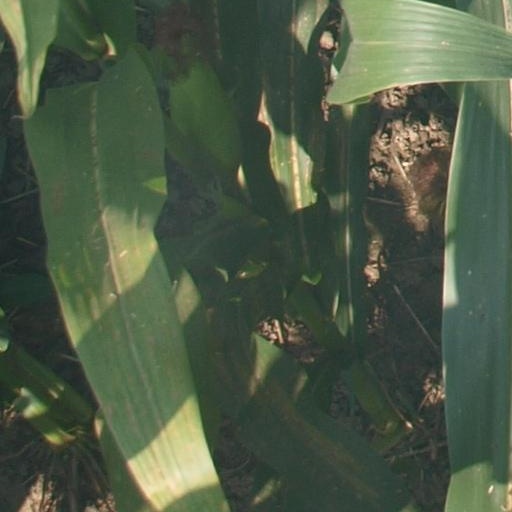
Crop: maize; corn